Luna programme

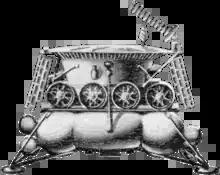
Luna 17 lander with Lunokhod 1 rover payload

Orbiter spacecraft require less thrust and propellant than landers, but still require enough to achieve lunar orbit insertion. Luna 10 (March 1966) became the first artificial satellite of the Moon. Luna program orbiters had the generic designations of Ye-6LF, Ye-6LS, Ye-6S or Ye-8LS (E-6, E-6LS, E-6S or E-8LS depending on transliteration from Russian). Luna flew six successful orbiters out of eight attempts from March 1966 to May 1974.